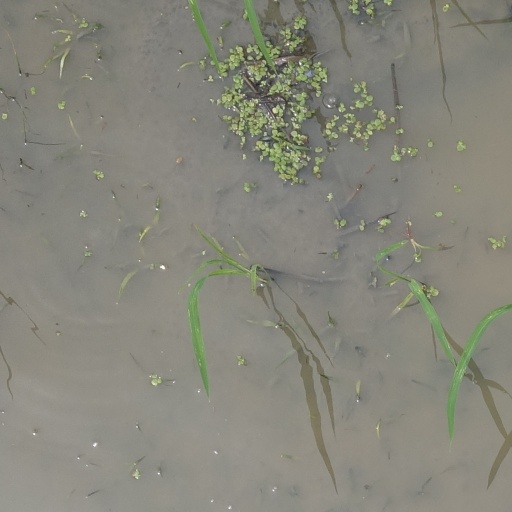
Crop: rice